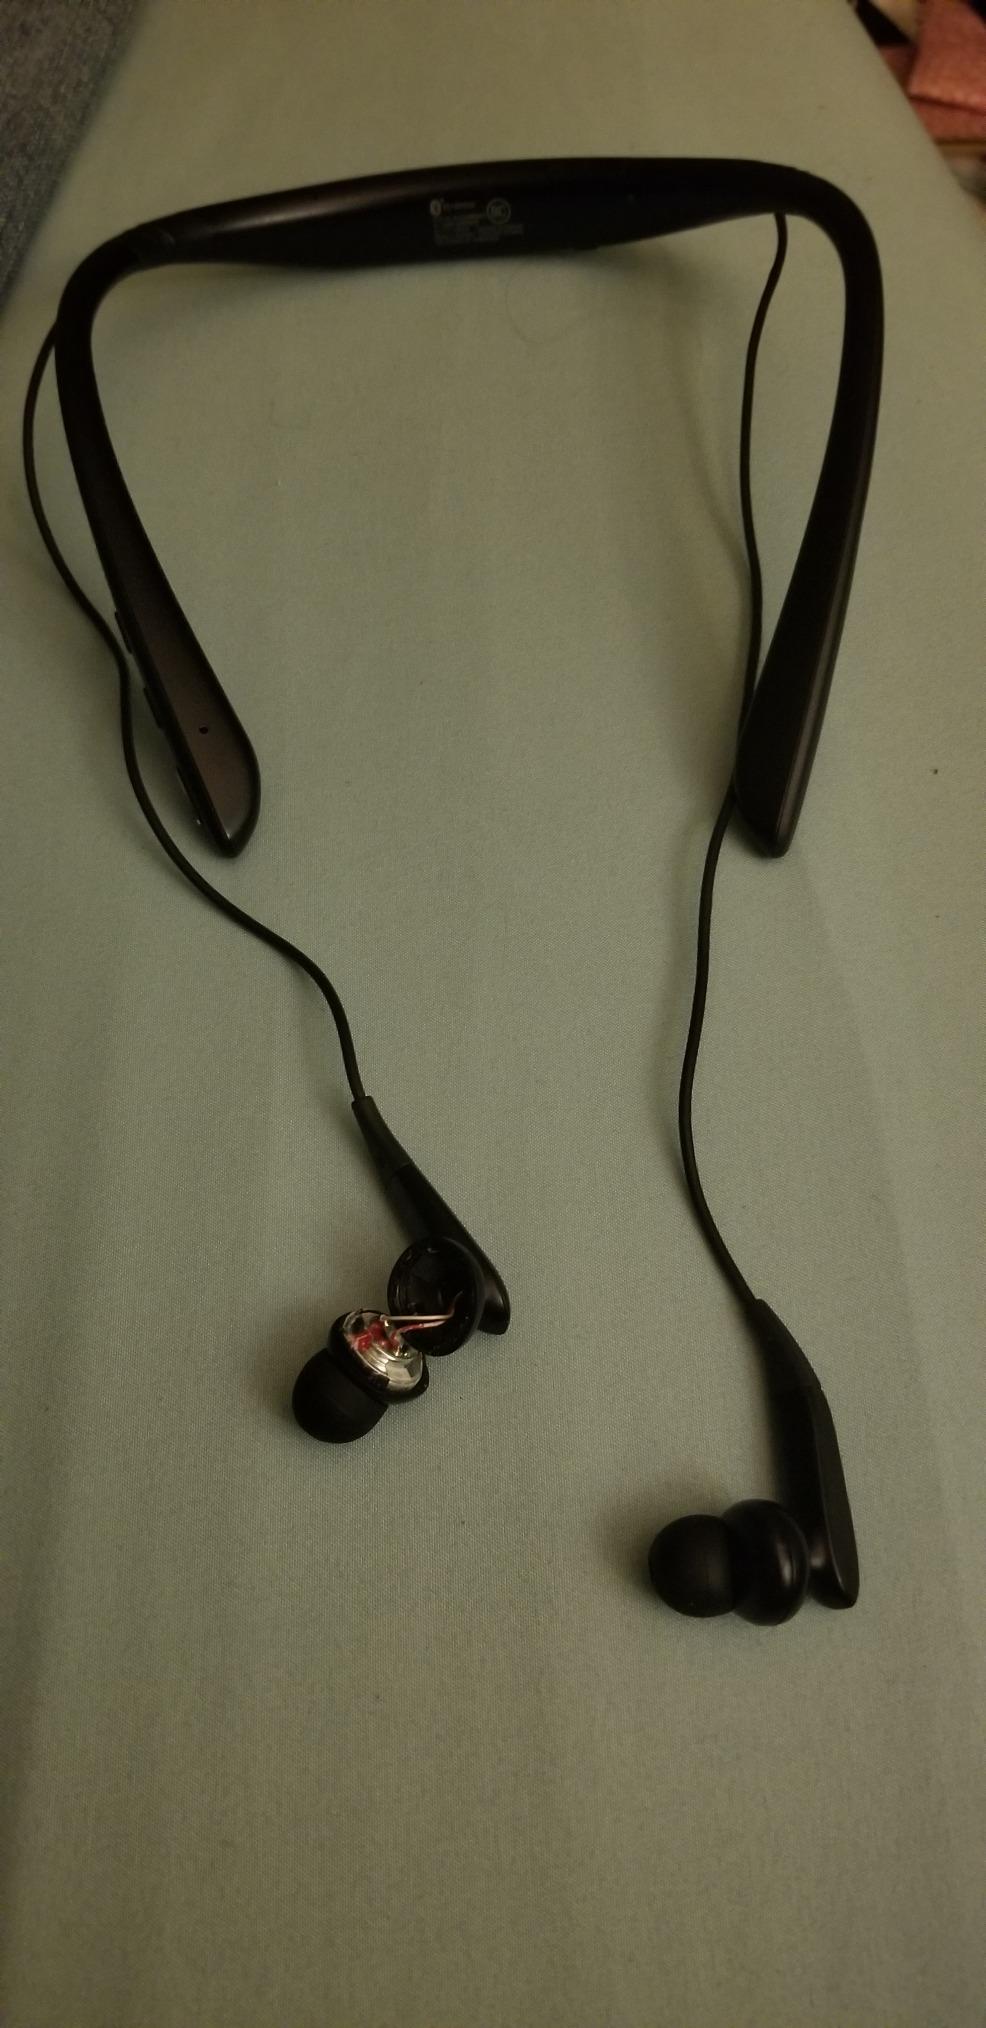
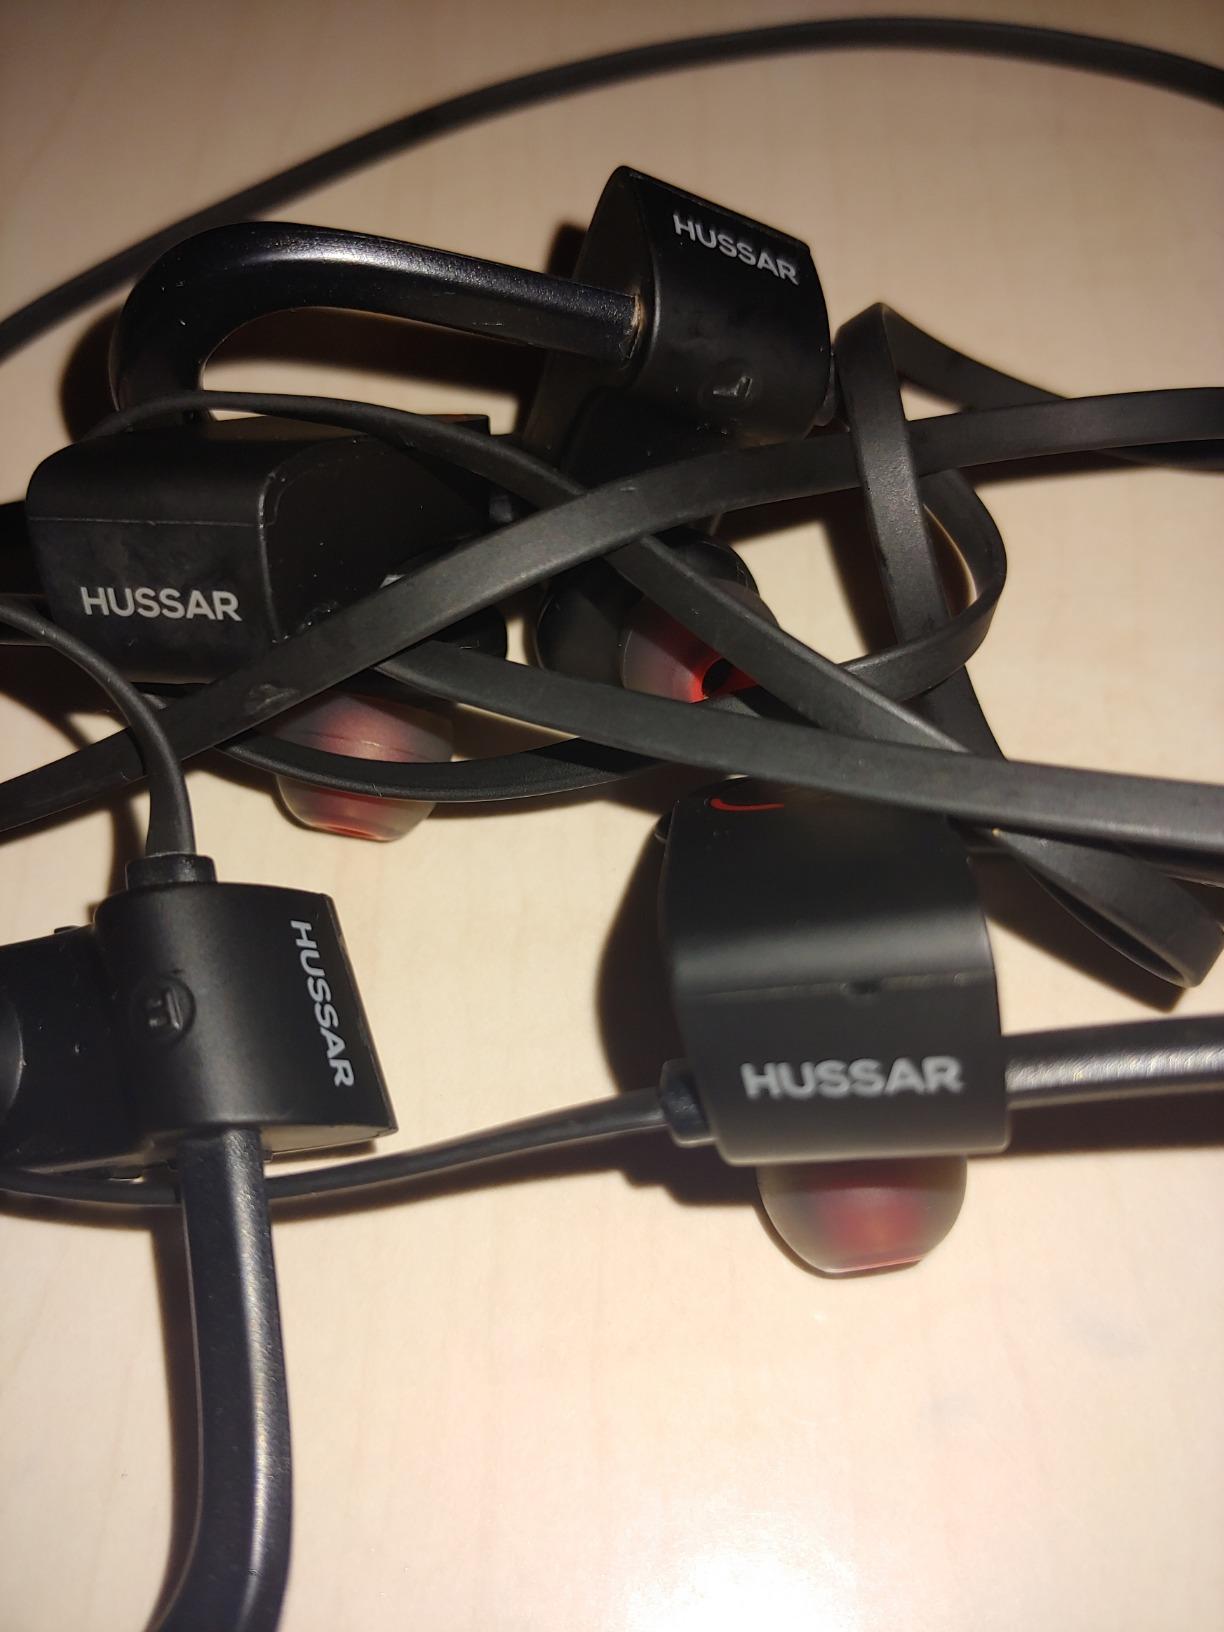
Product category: headphones
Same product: no